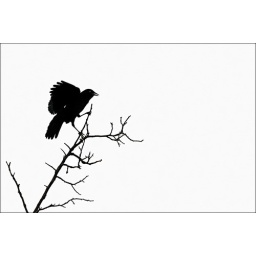
Red-winged Blackbird on a bare branch against a bright sky at Bob Jones Park in Southlake, Texas on June 17, 2009.